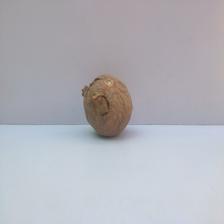
Size: Spoiled